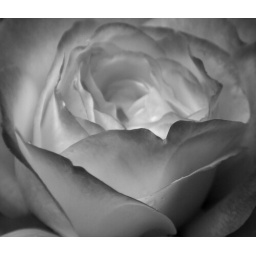
Double delight in black & white